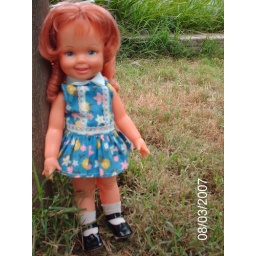
Pretty Cinnamon in blue dress